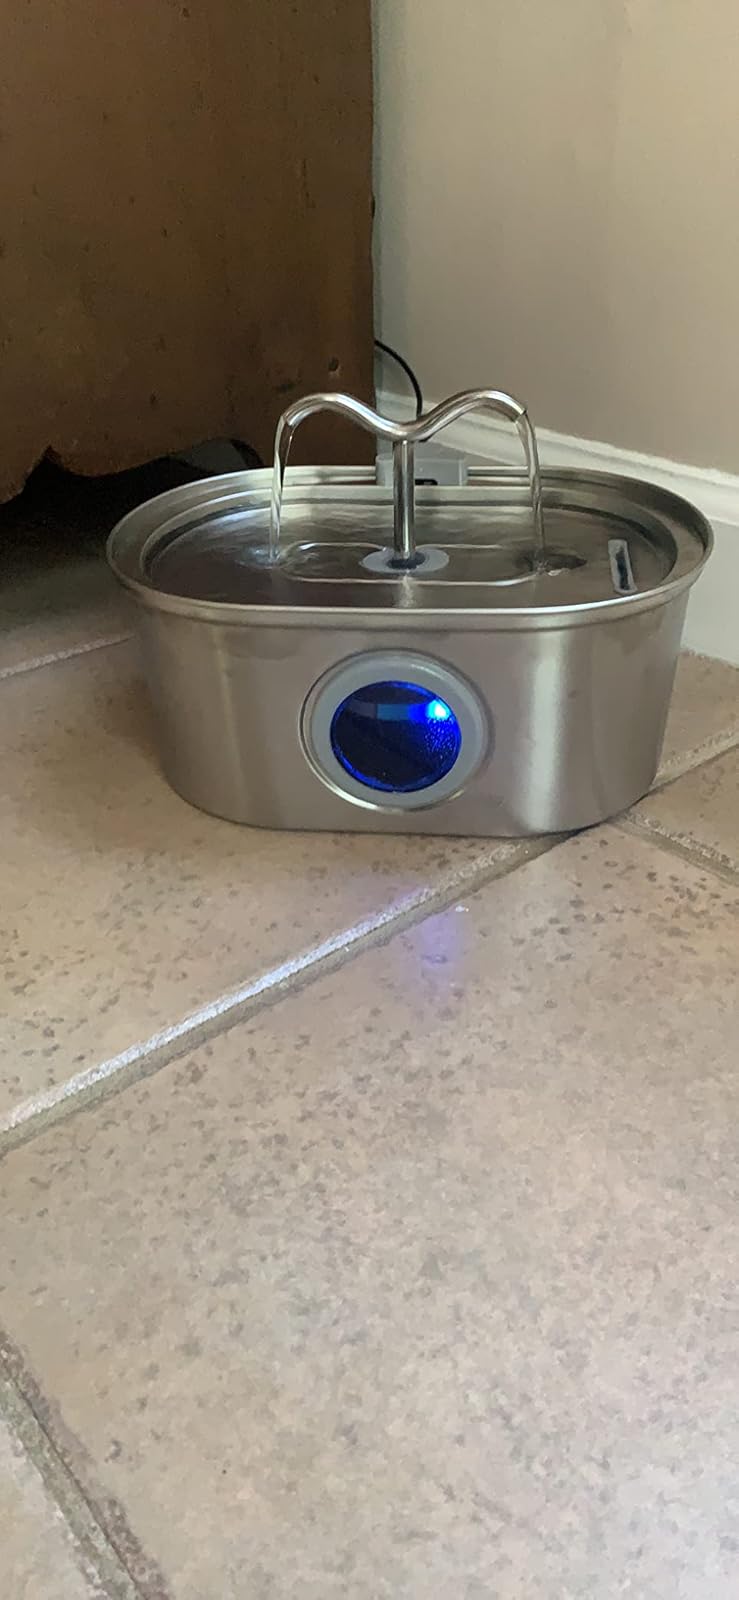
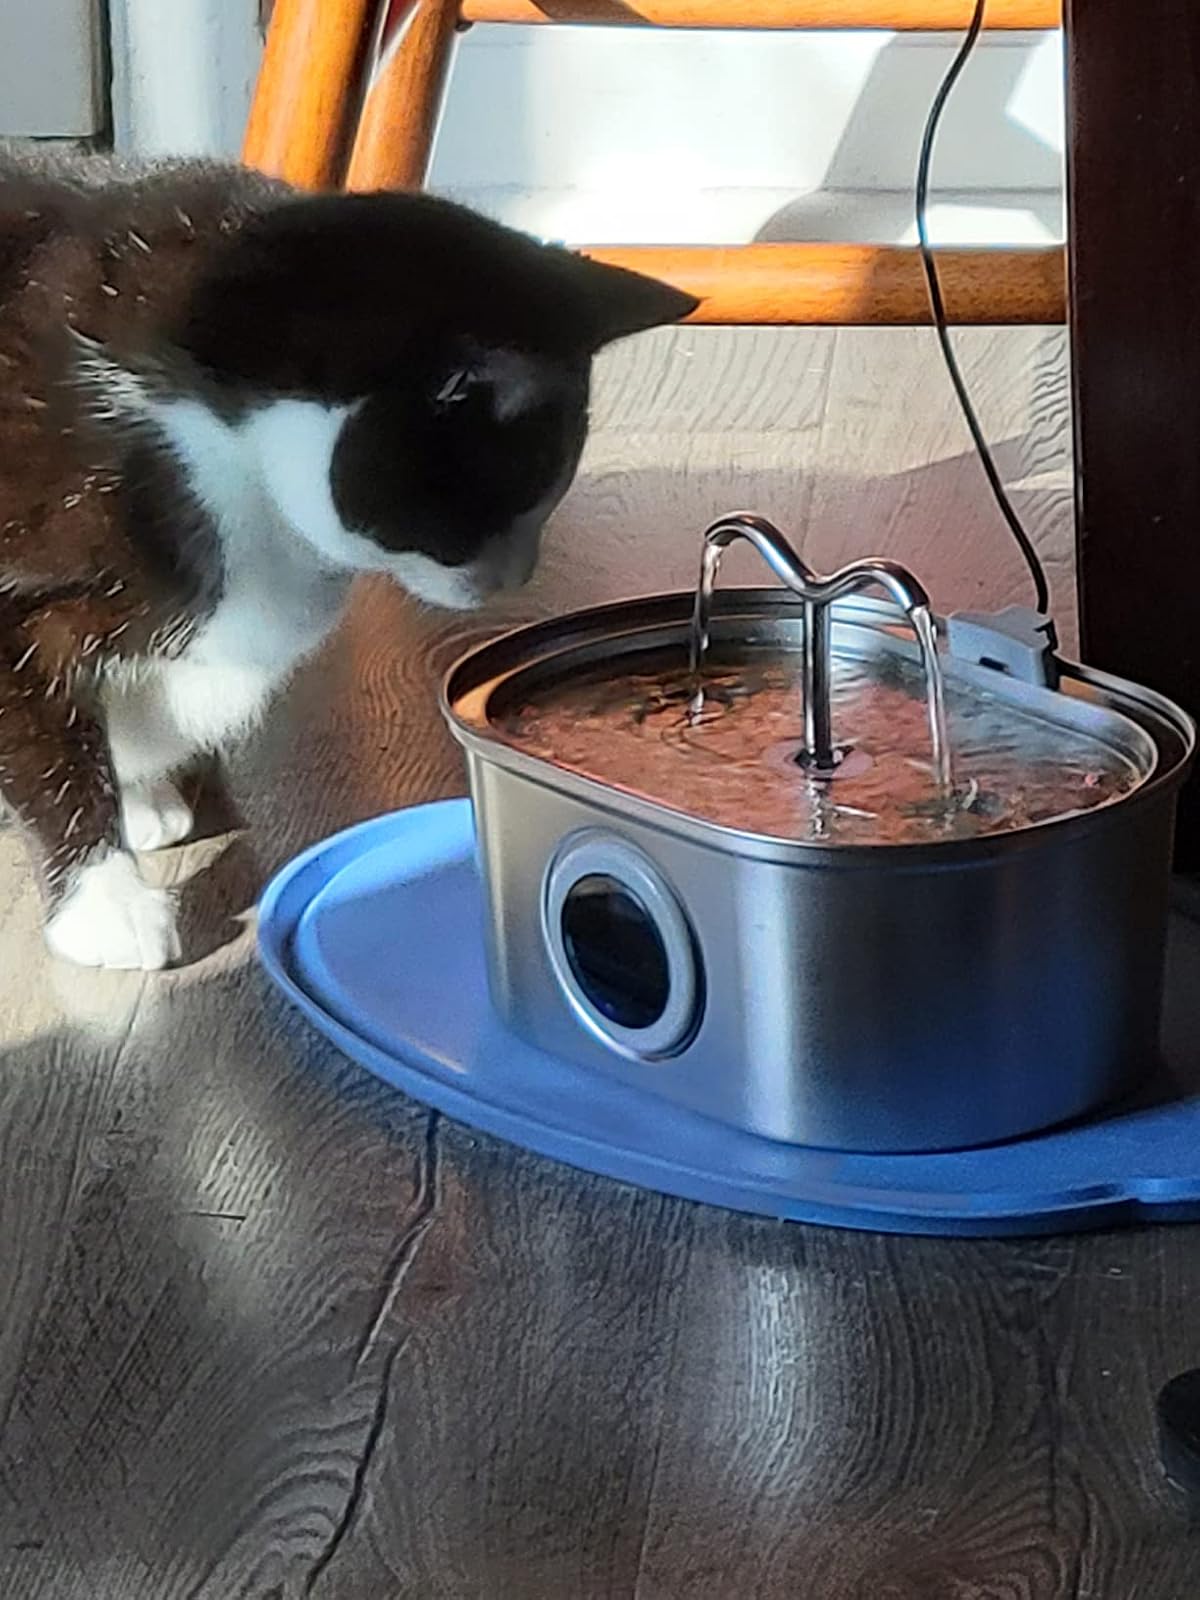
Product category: items_bowl
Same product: yes